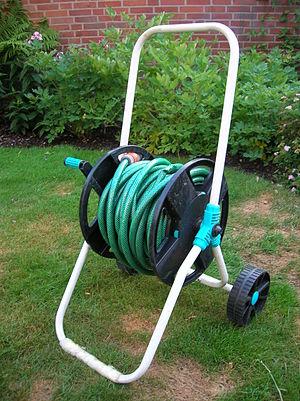
Un tuyau d'arrosage, également appelé boyau d'arrosage ou hose au Québec, est un type de tuyau souple. Une de ses extrémités est connectée à un robinet, permettant de l'alimenter en eau, tandis que l'autre peut être connectée à un accessoire d'arrosage.